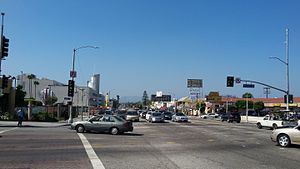
Crenshaw
Crenshaw Boulevard
Crenshaw er et nabolag i den sydlige del af Los Angeles, Californien. Navnet kommer fra gaden Crenshaw Boulevard. Før 1960'erne var der mange forskellige racer beboende i Crenshaw, men i 1960'erne flyttede afroamerikanere til, og de andre racer flyttede væk. Derfor er Crenshaw i dag et afroamerikansk nabolag. Der har gennem årene været mange bander i området, bl.a Crips og Bloods. Banderne er dog i dag ikke så aktive mere, som de var for et par år siden.